Longformacus

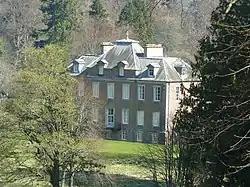
The Mansion House of Longformacus

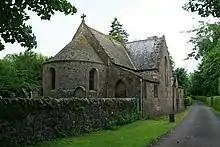
Longformacus Church

The church of Longformacus was dedicated by Bishop David de Bernham, 11 March 1243. In 1667 the choir was in ruins, the church itself being "very ruinous." It was rebuilt on the old foundations in 1730, and a thorough renovation was made, in 1895. Our Lady's Well is on the Dye Water, about a quarter of a mile east of the village. The parish was long united to Mordington, but was disjoined in 1666. Longformacus and Ellem were united in 1712; and Ellem church was disused. There was some copper ore in the area which a former minister smelted but large scale production was not successful.